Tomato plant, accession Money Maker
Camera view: bottom (45 deg); turntable rotation: 330 degrees
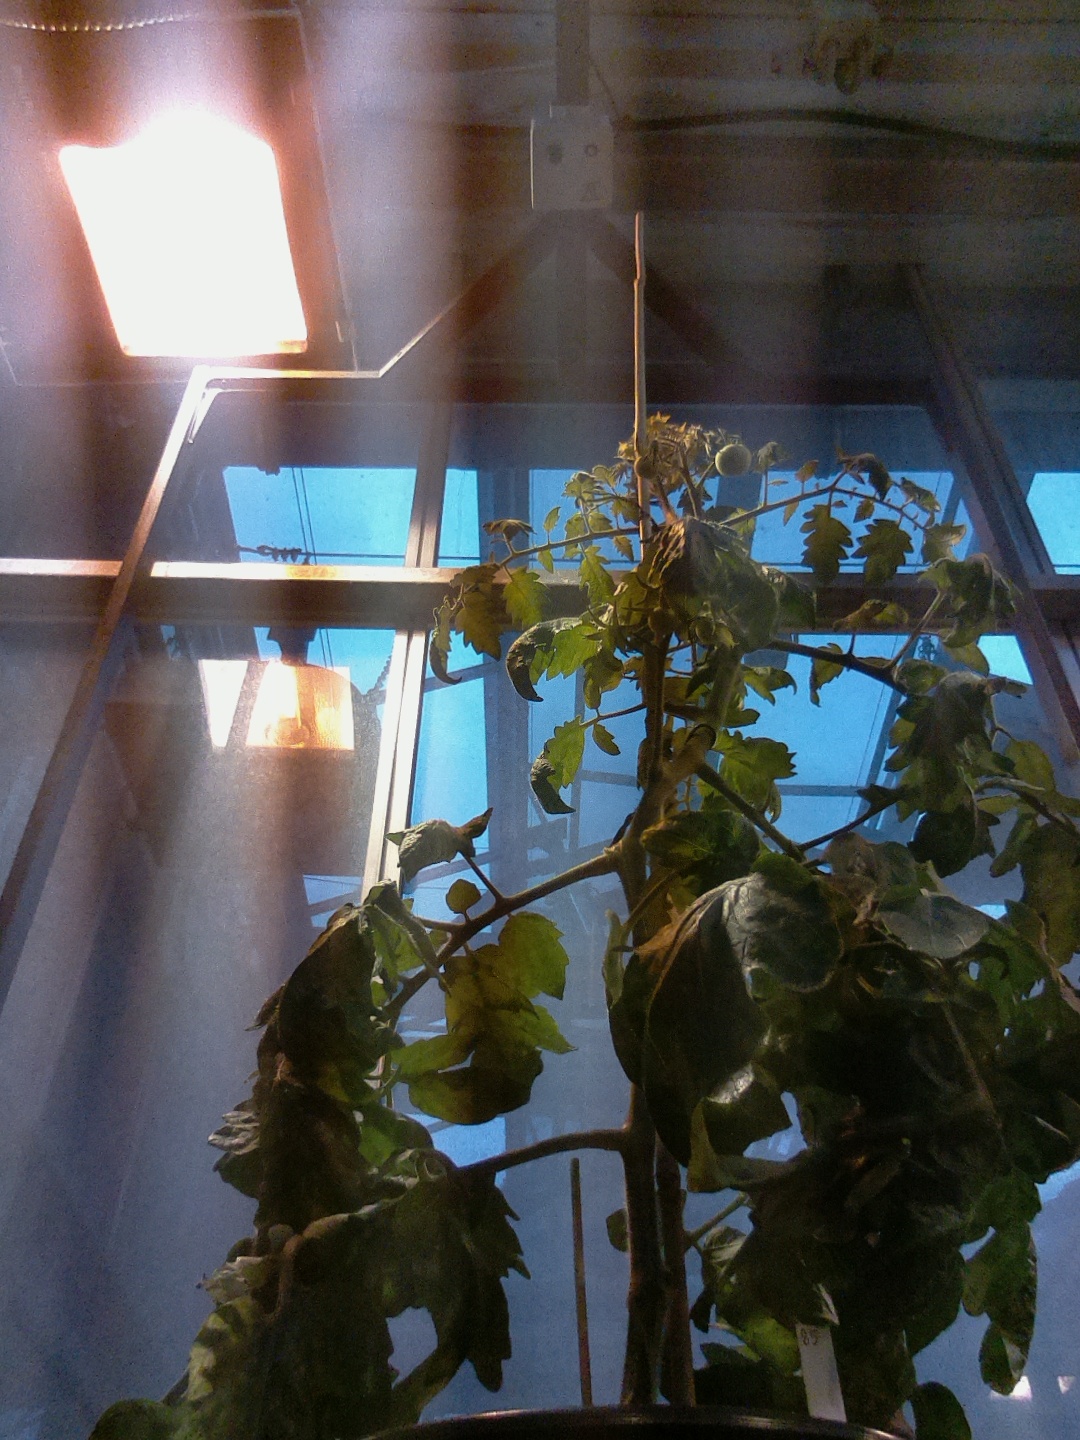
BBCH growth stage 71: 10%-20% of final fruit size